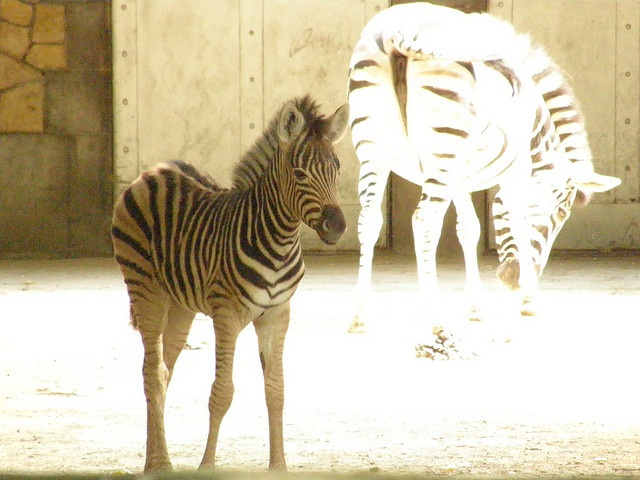
A couple of zebra standing next to each other in an enclosure.
A young zebra stands in the foreground with an adult zebra in the background facing away from the camera.
a little zebra standing in the shade while another zebra stands behind it
A young zebra stands away from the zebra in the light.
Two zebras in a zoo enclosure walking around.